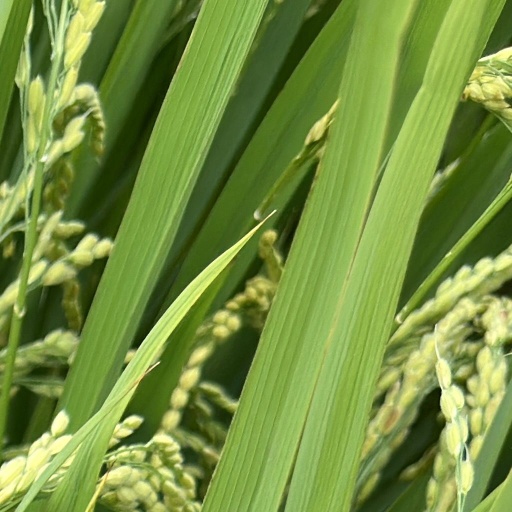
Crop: rice